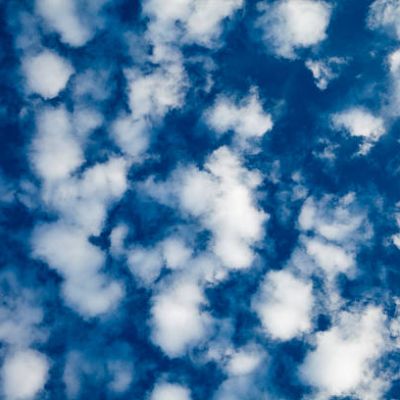
Cloud type: Altocumulus (Ac)